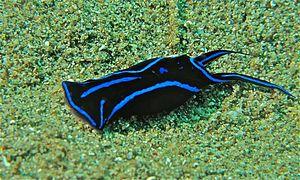
Chelidonura varians une espèce de Chelidonura de la famille des Aglajidae.